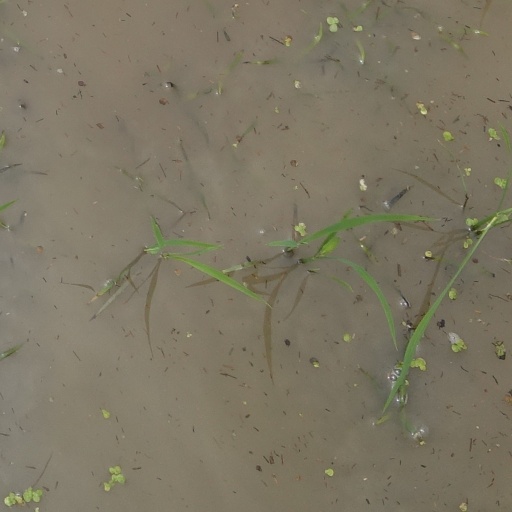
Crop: rice